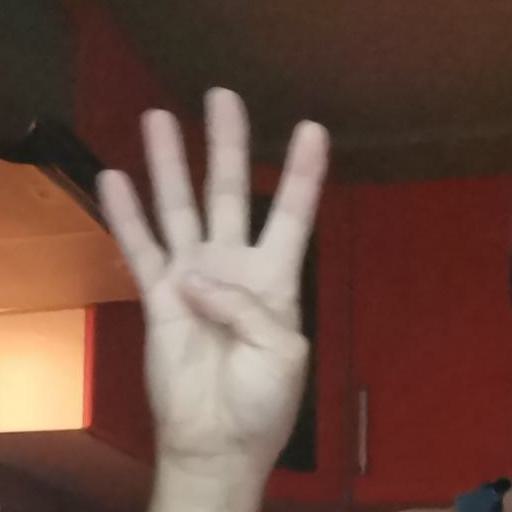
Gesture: four